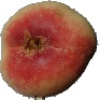
Label: Peach Flat 1